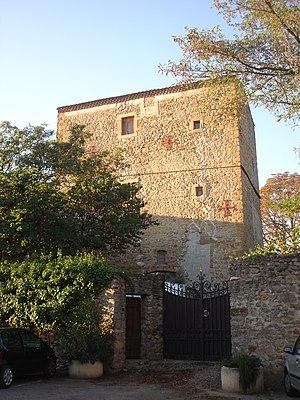
France, Aude (11), Pieusse, Château